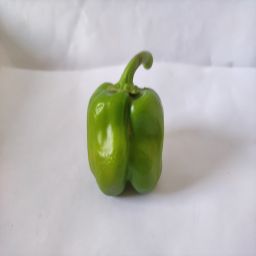
Crop: Bell Pepper
Quality: Ripe